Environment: real
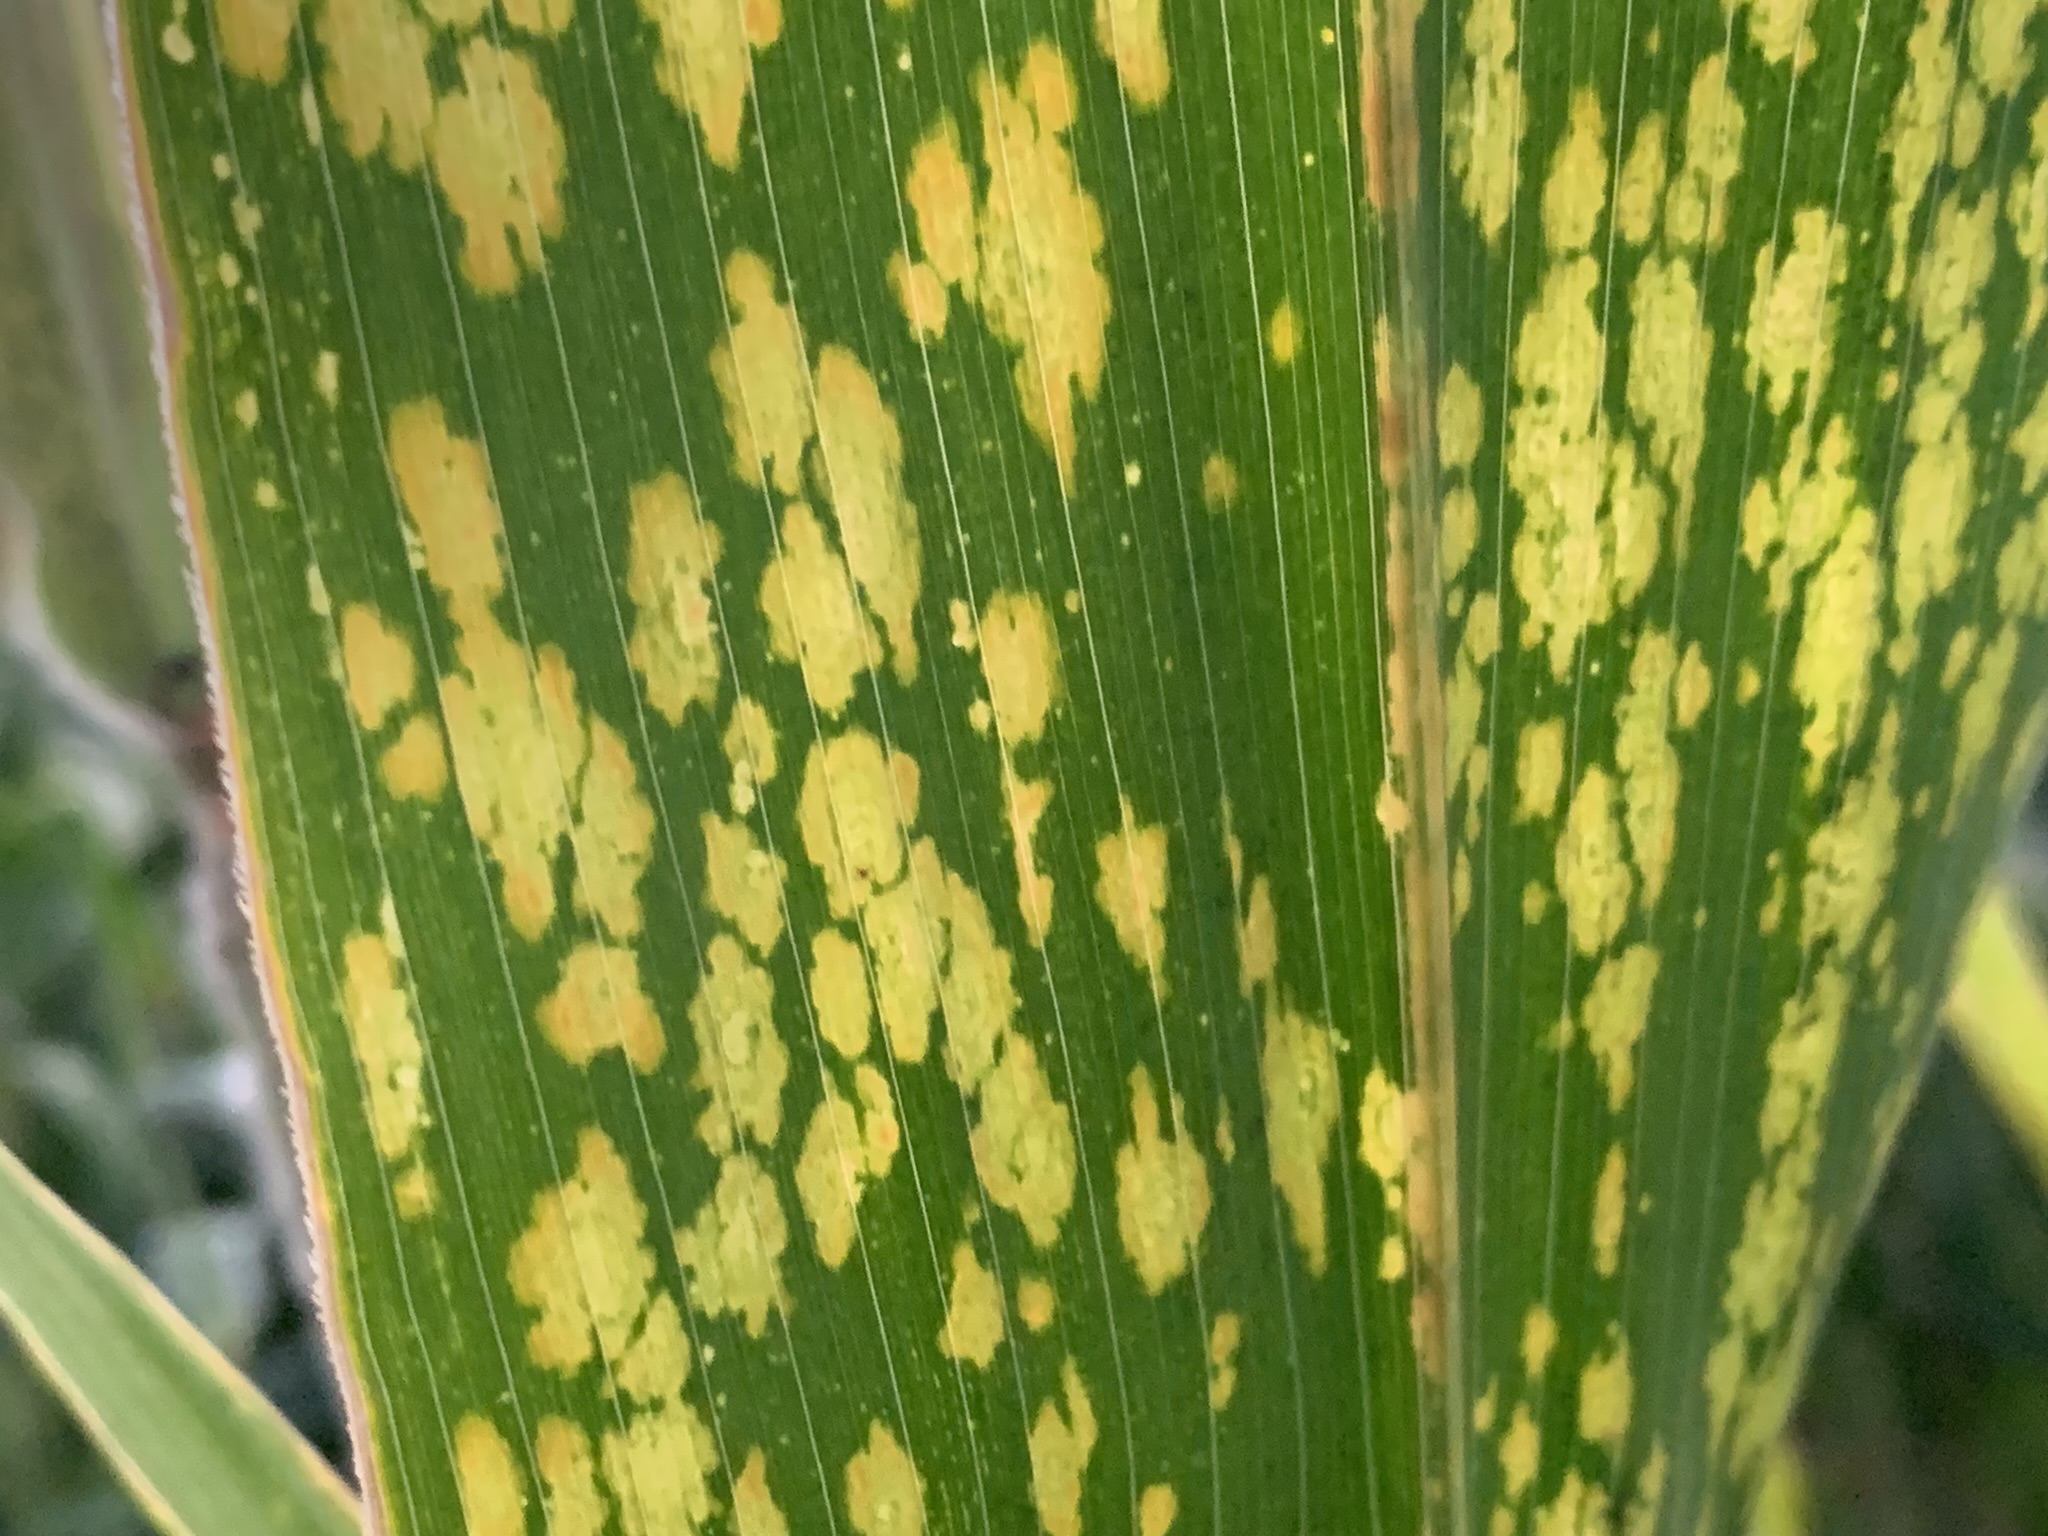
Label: lethal_necrosis